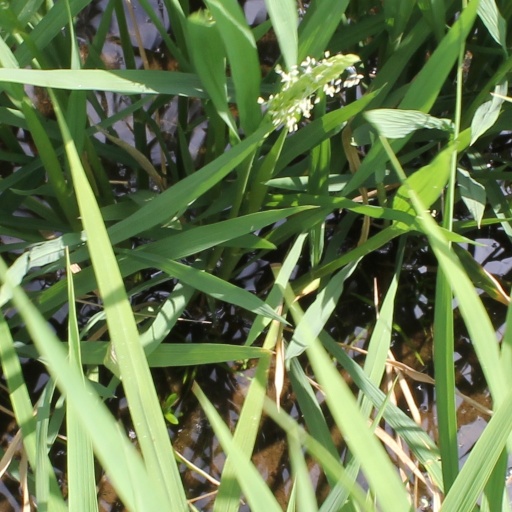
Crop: rice